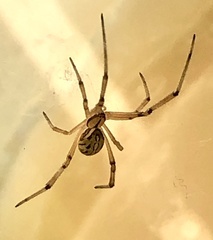
Species: Lactrodectus_hesperus